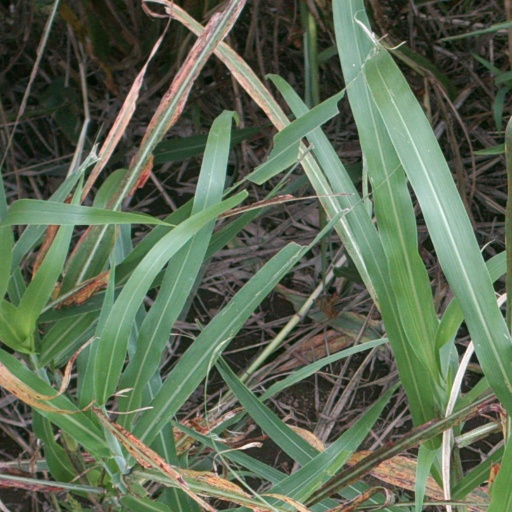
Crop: sorghum